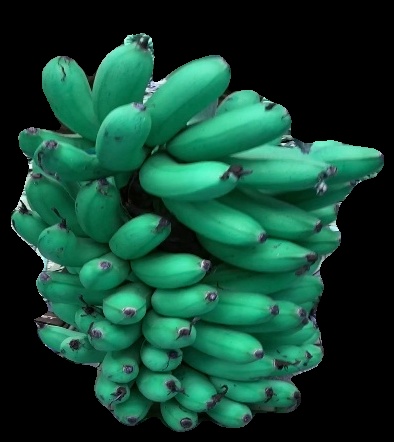
Variety: rasbale
Grade: grade1